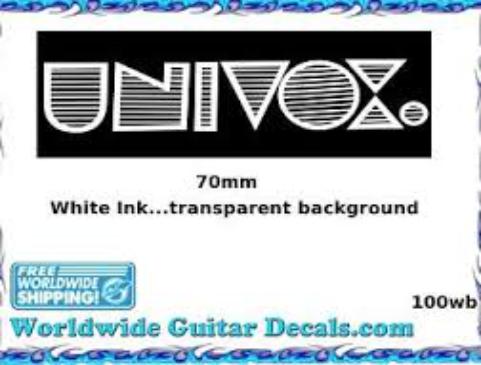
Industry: Electronic